Thomas Albert Work

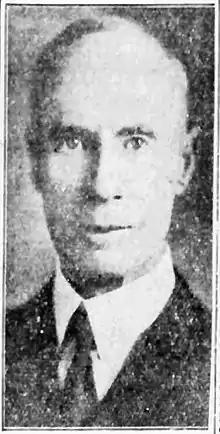
T. A. Work (1930)

Thomas Albert Work (November 21, 1870 – April 17, 1963) was an American businessman and banker of Pacific Grove, California, known around Monterey as T. A. Work.